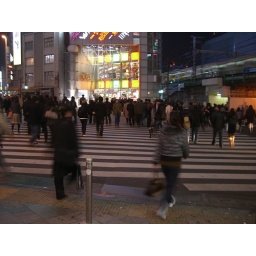
Two big waves of people meet themselves on the center of the great pedestrian crossing at the green ball in tokyo